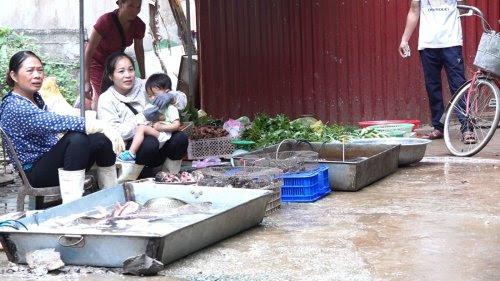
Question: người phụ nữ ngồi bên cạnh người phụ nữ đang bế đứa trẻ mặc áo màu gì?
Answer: màu xanh dương chấm bi